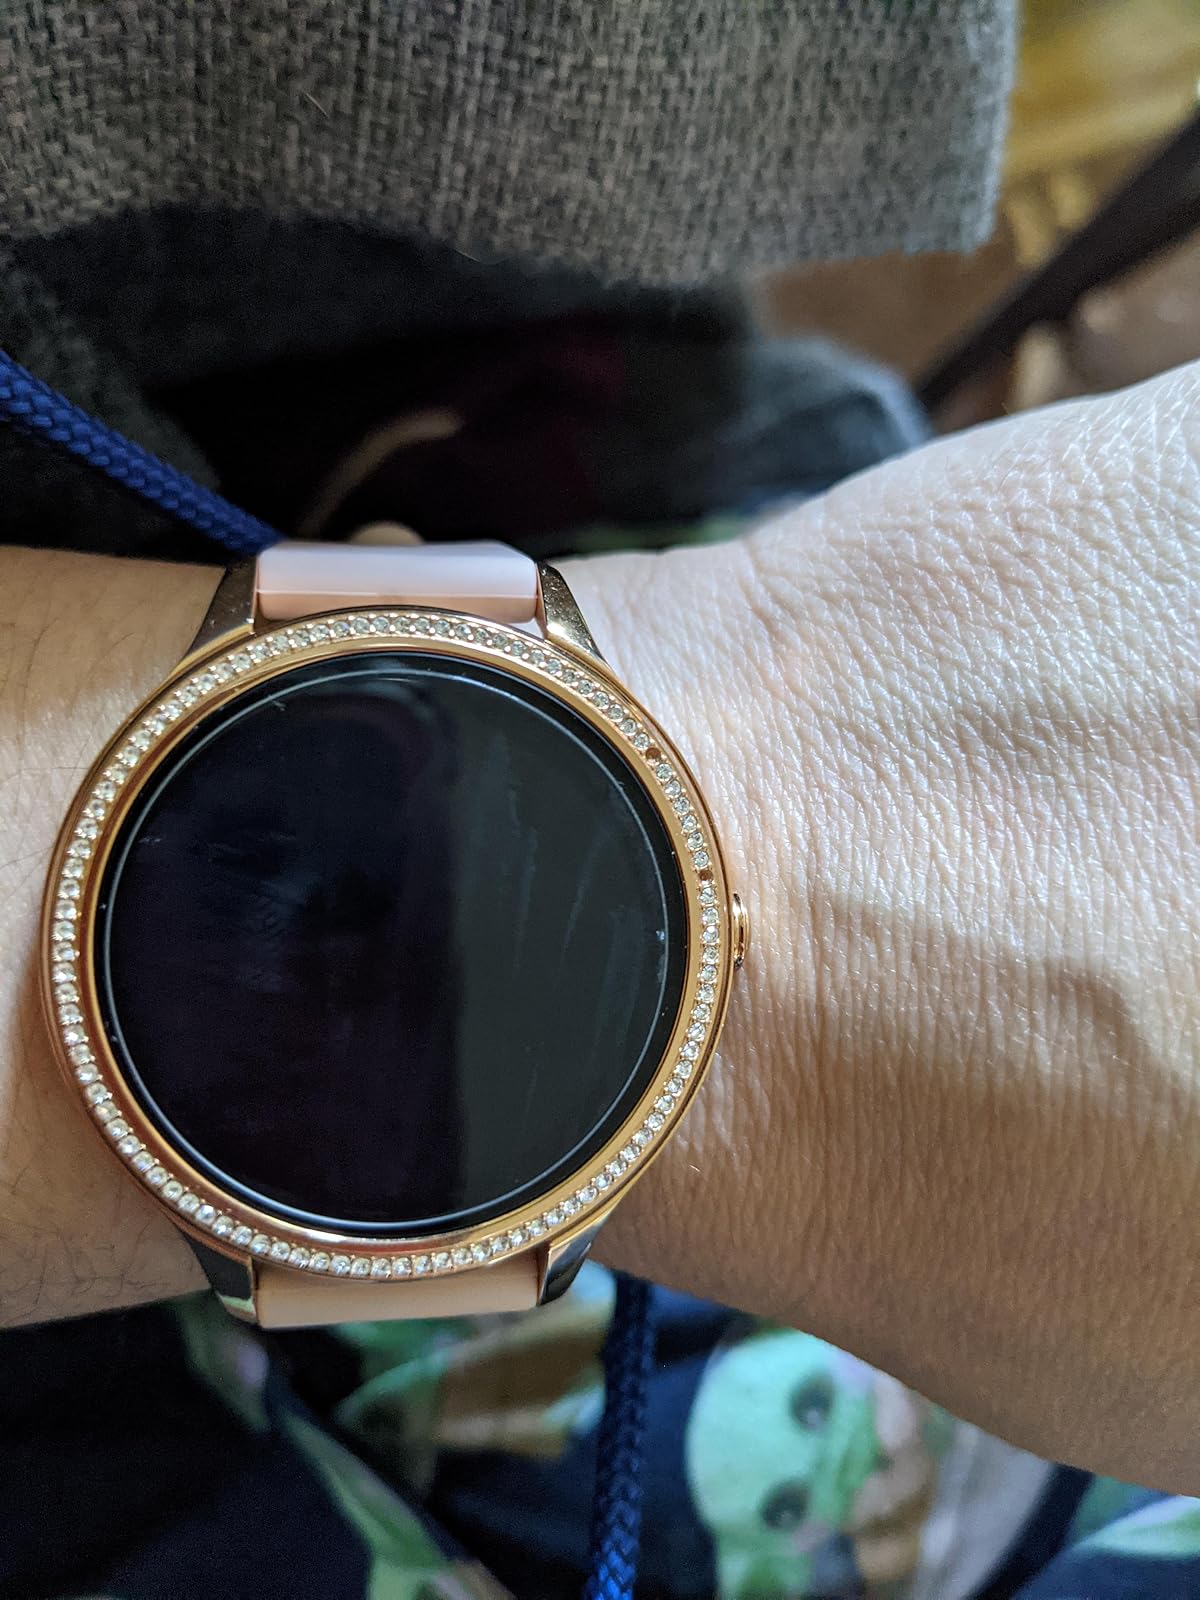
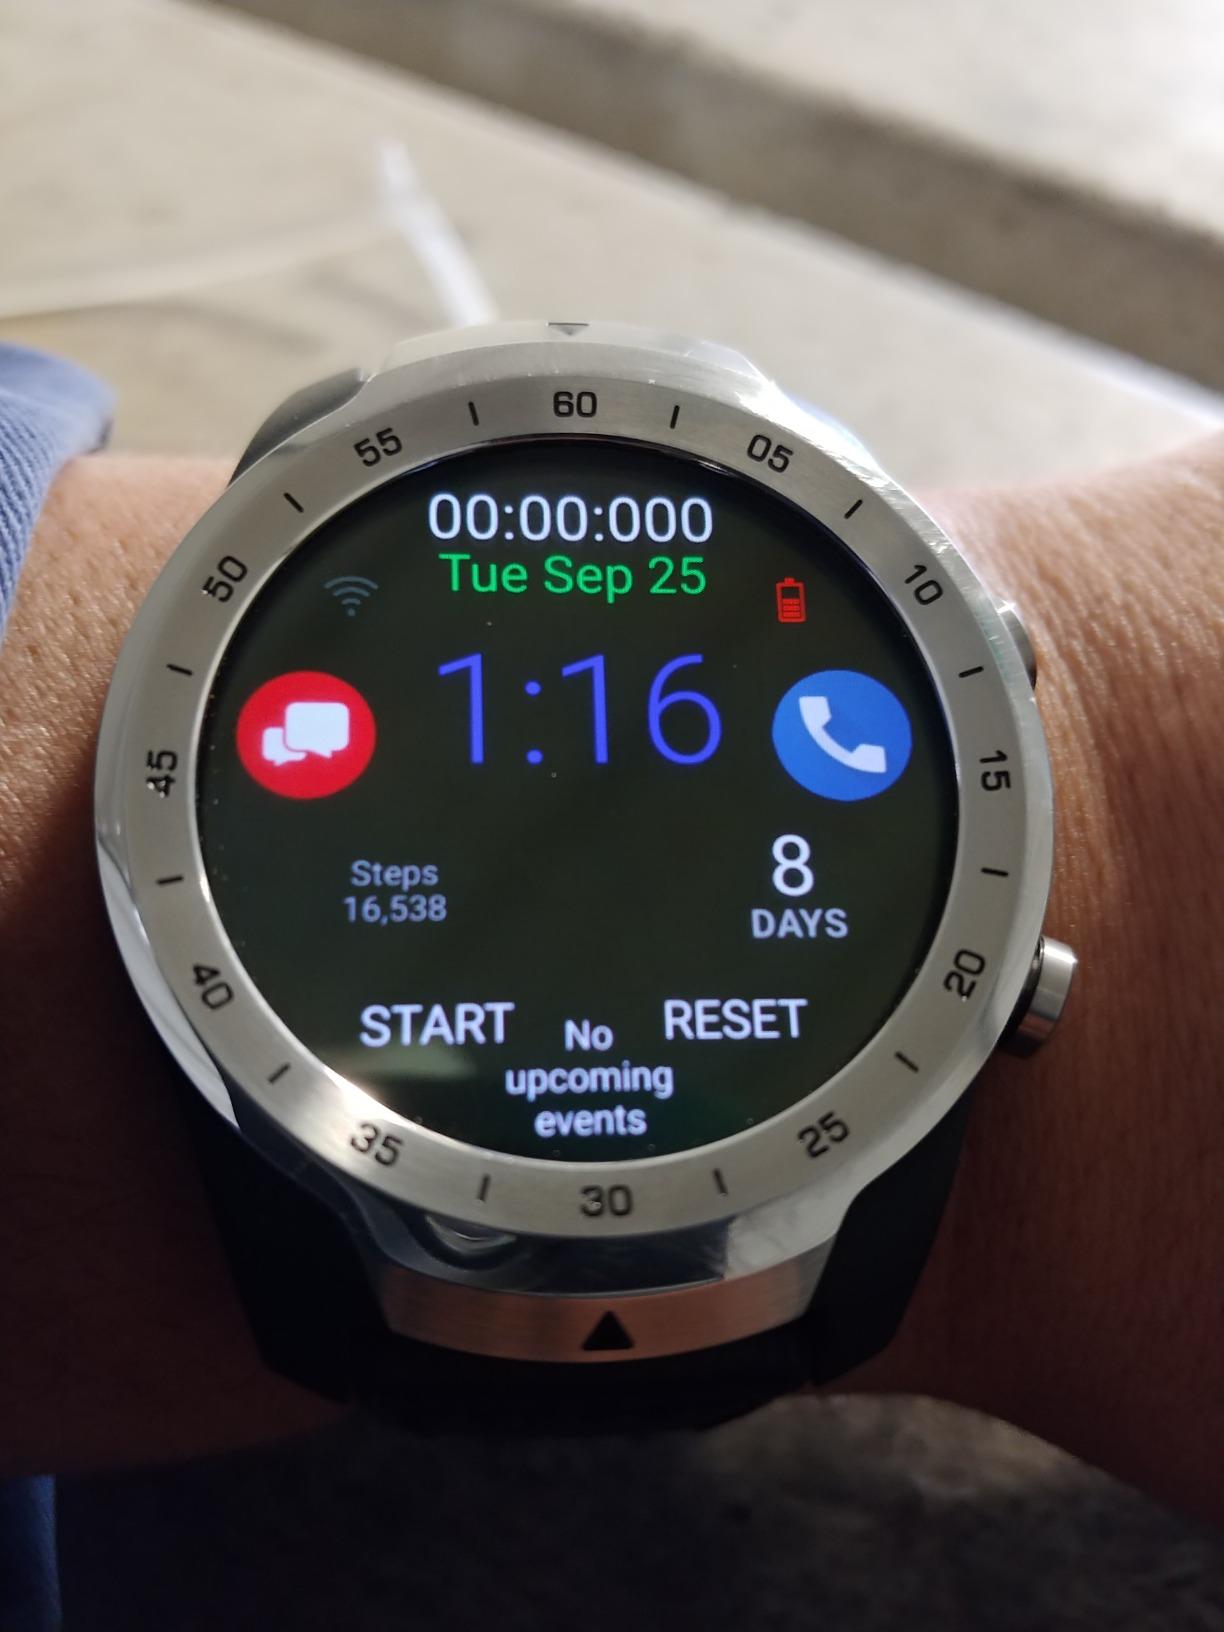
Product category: smartwatch
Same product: no